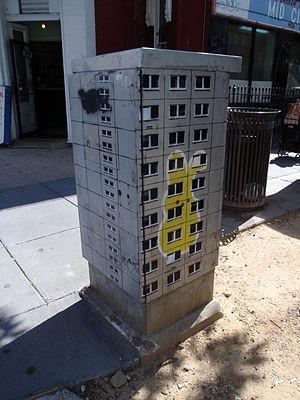
EVOL, né en 1972 à Heilbronn, est un artiste allemand de street art, résidant et travaillant à Berlin.